Between the Devil and the Deep Blue Sea (novel)

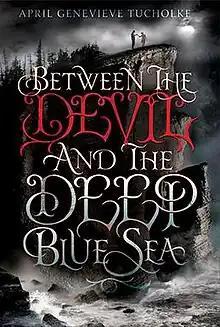

Between the Devil and the Deep Blue Sea is a young adult gothic horror novel written by American author April Genevieve Tucholke and published on August 15, 2013 by Dial Books for Young Readers, an imprint of Penguin Books. A follow up that concludes the narrative, "Between the Spark and the Burn", was released in 2014.